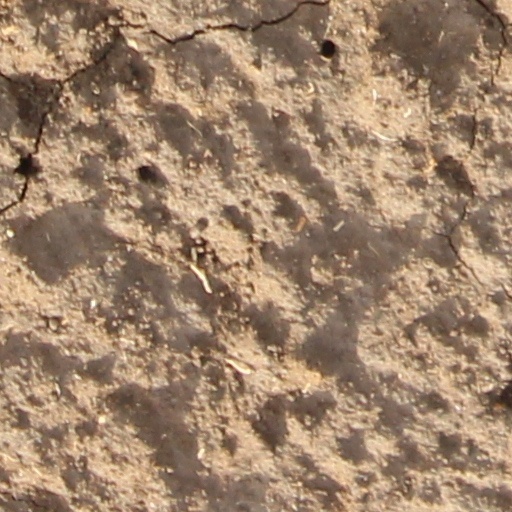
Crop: wheat